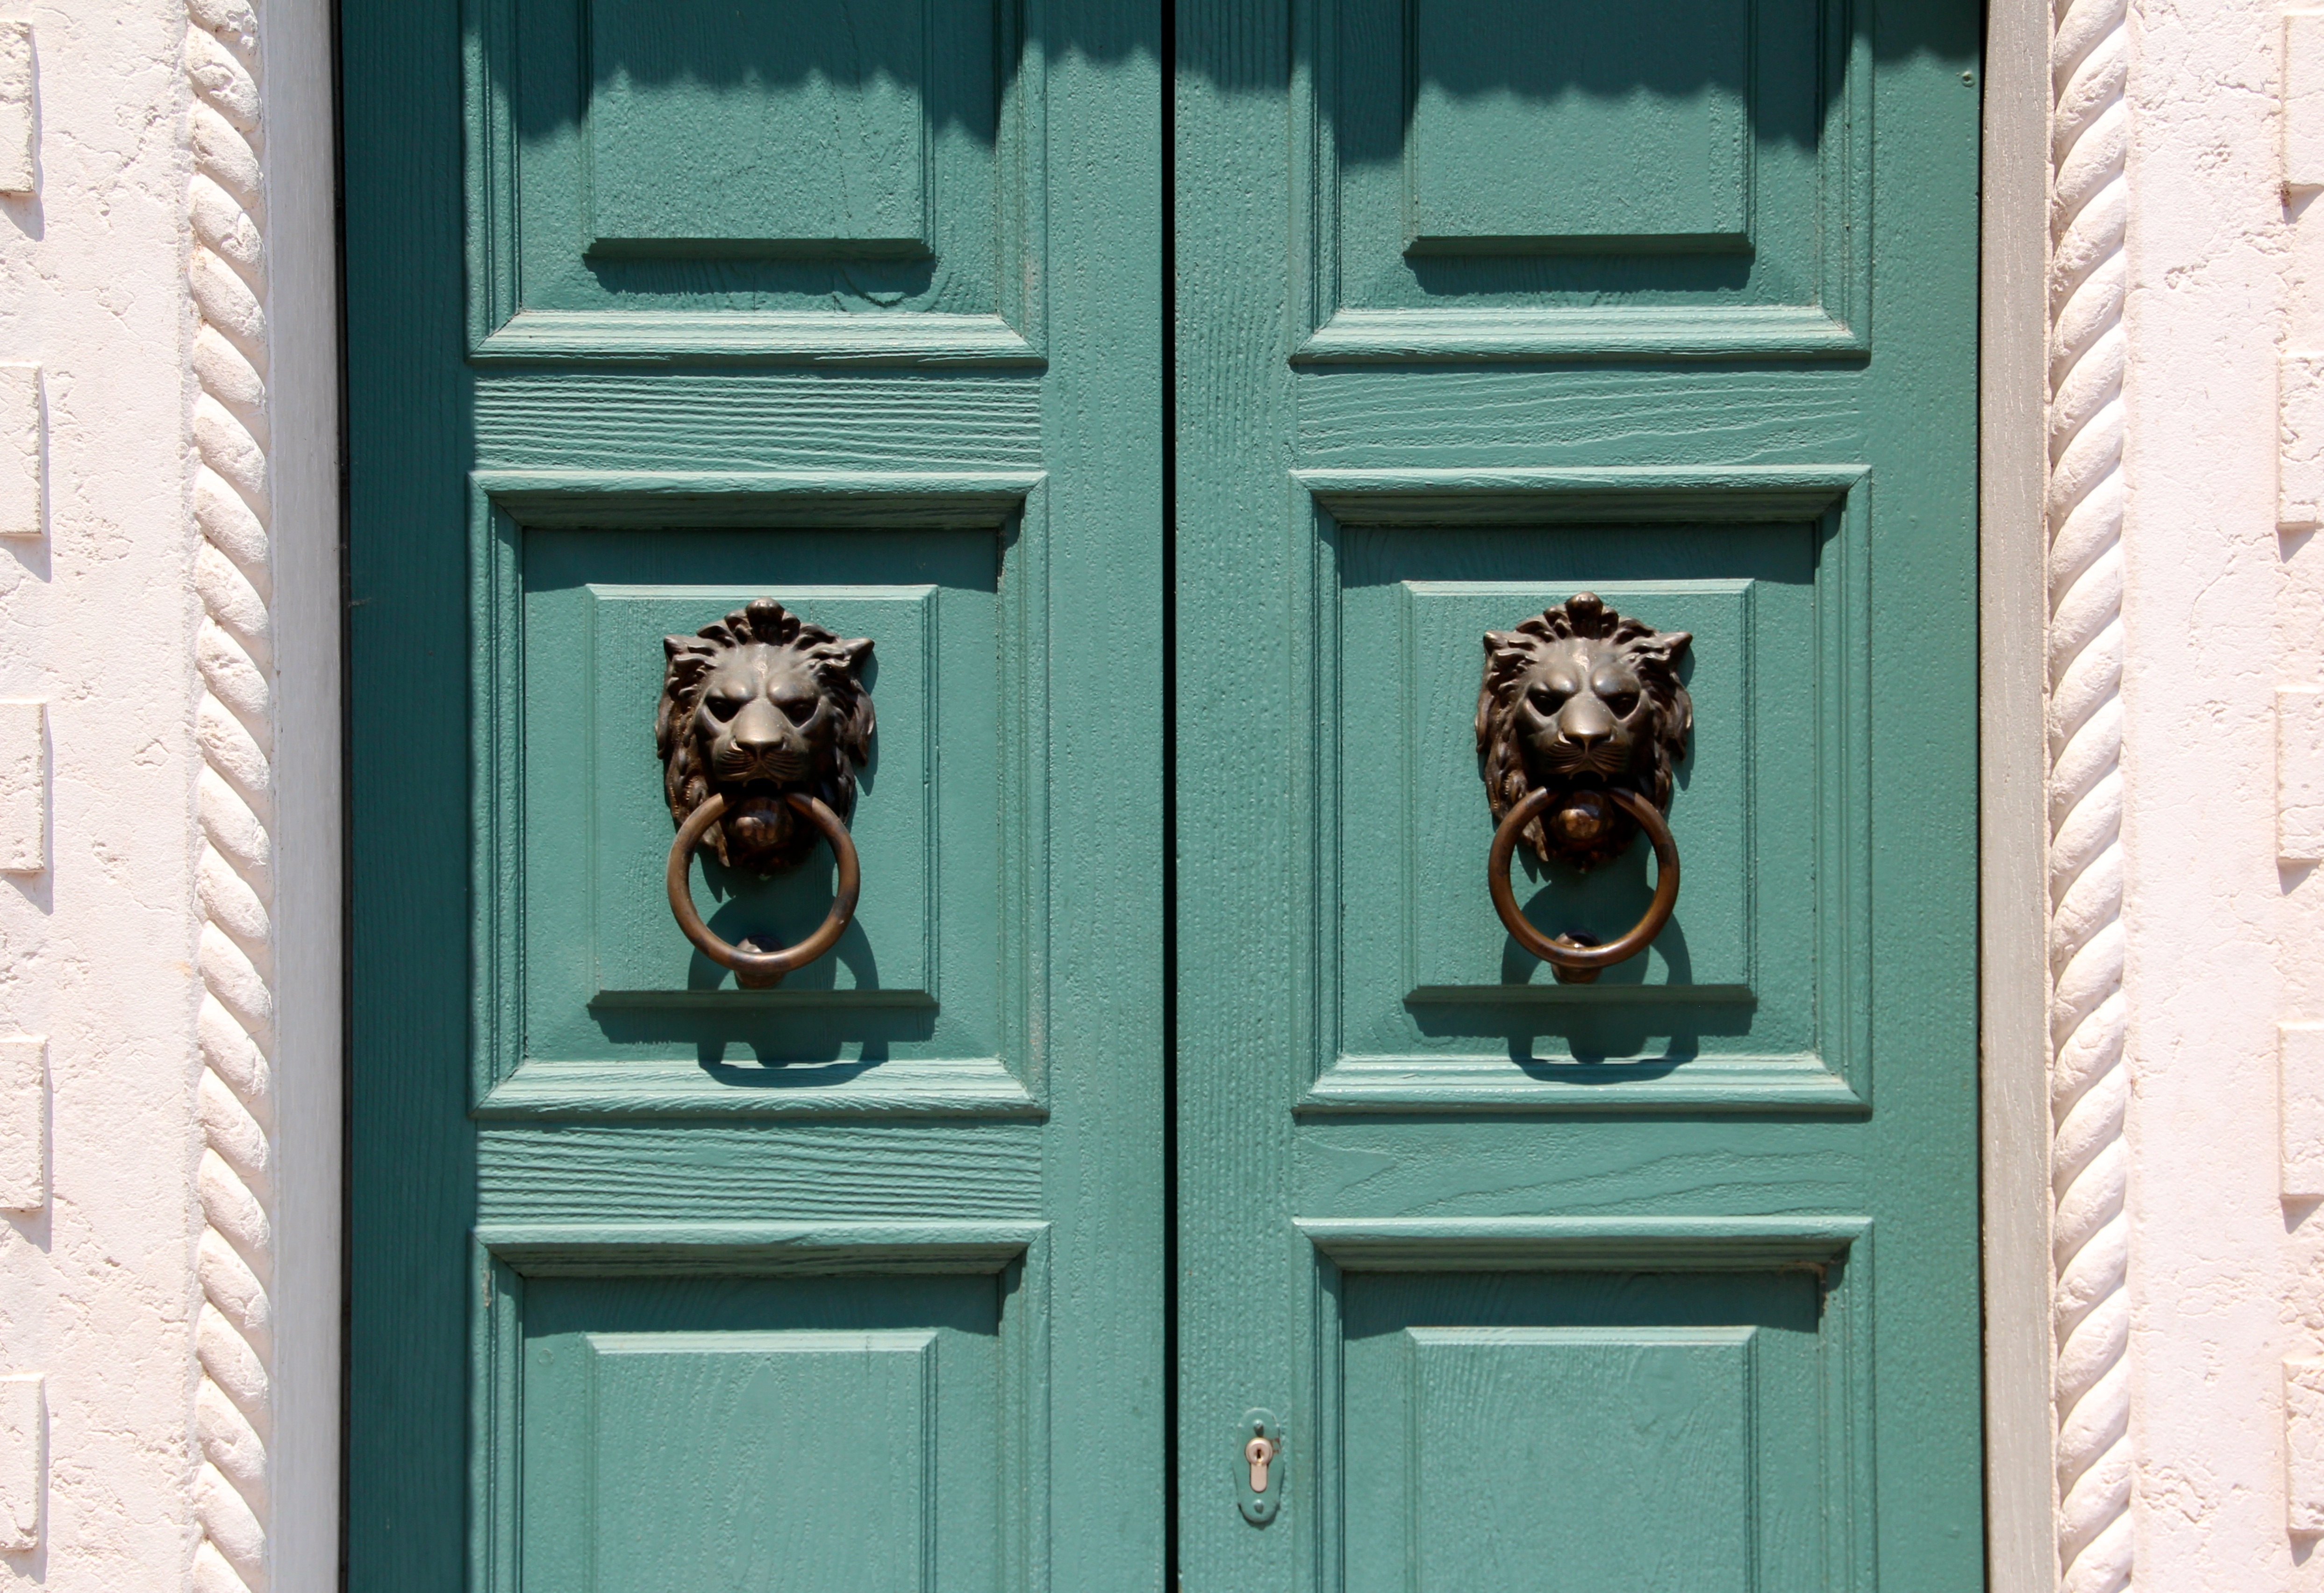
structure, wood, white, window, old, home, decoration, column, color, facade, blue, door, front door, doors, picture frame, carving, house entrance, entrance door